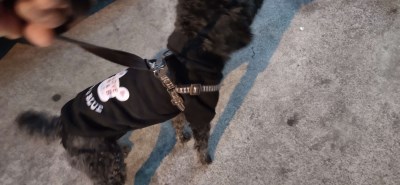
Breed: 7449-n000128-teddy